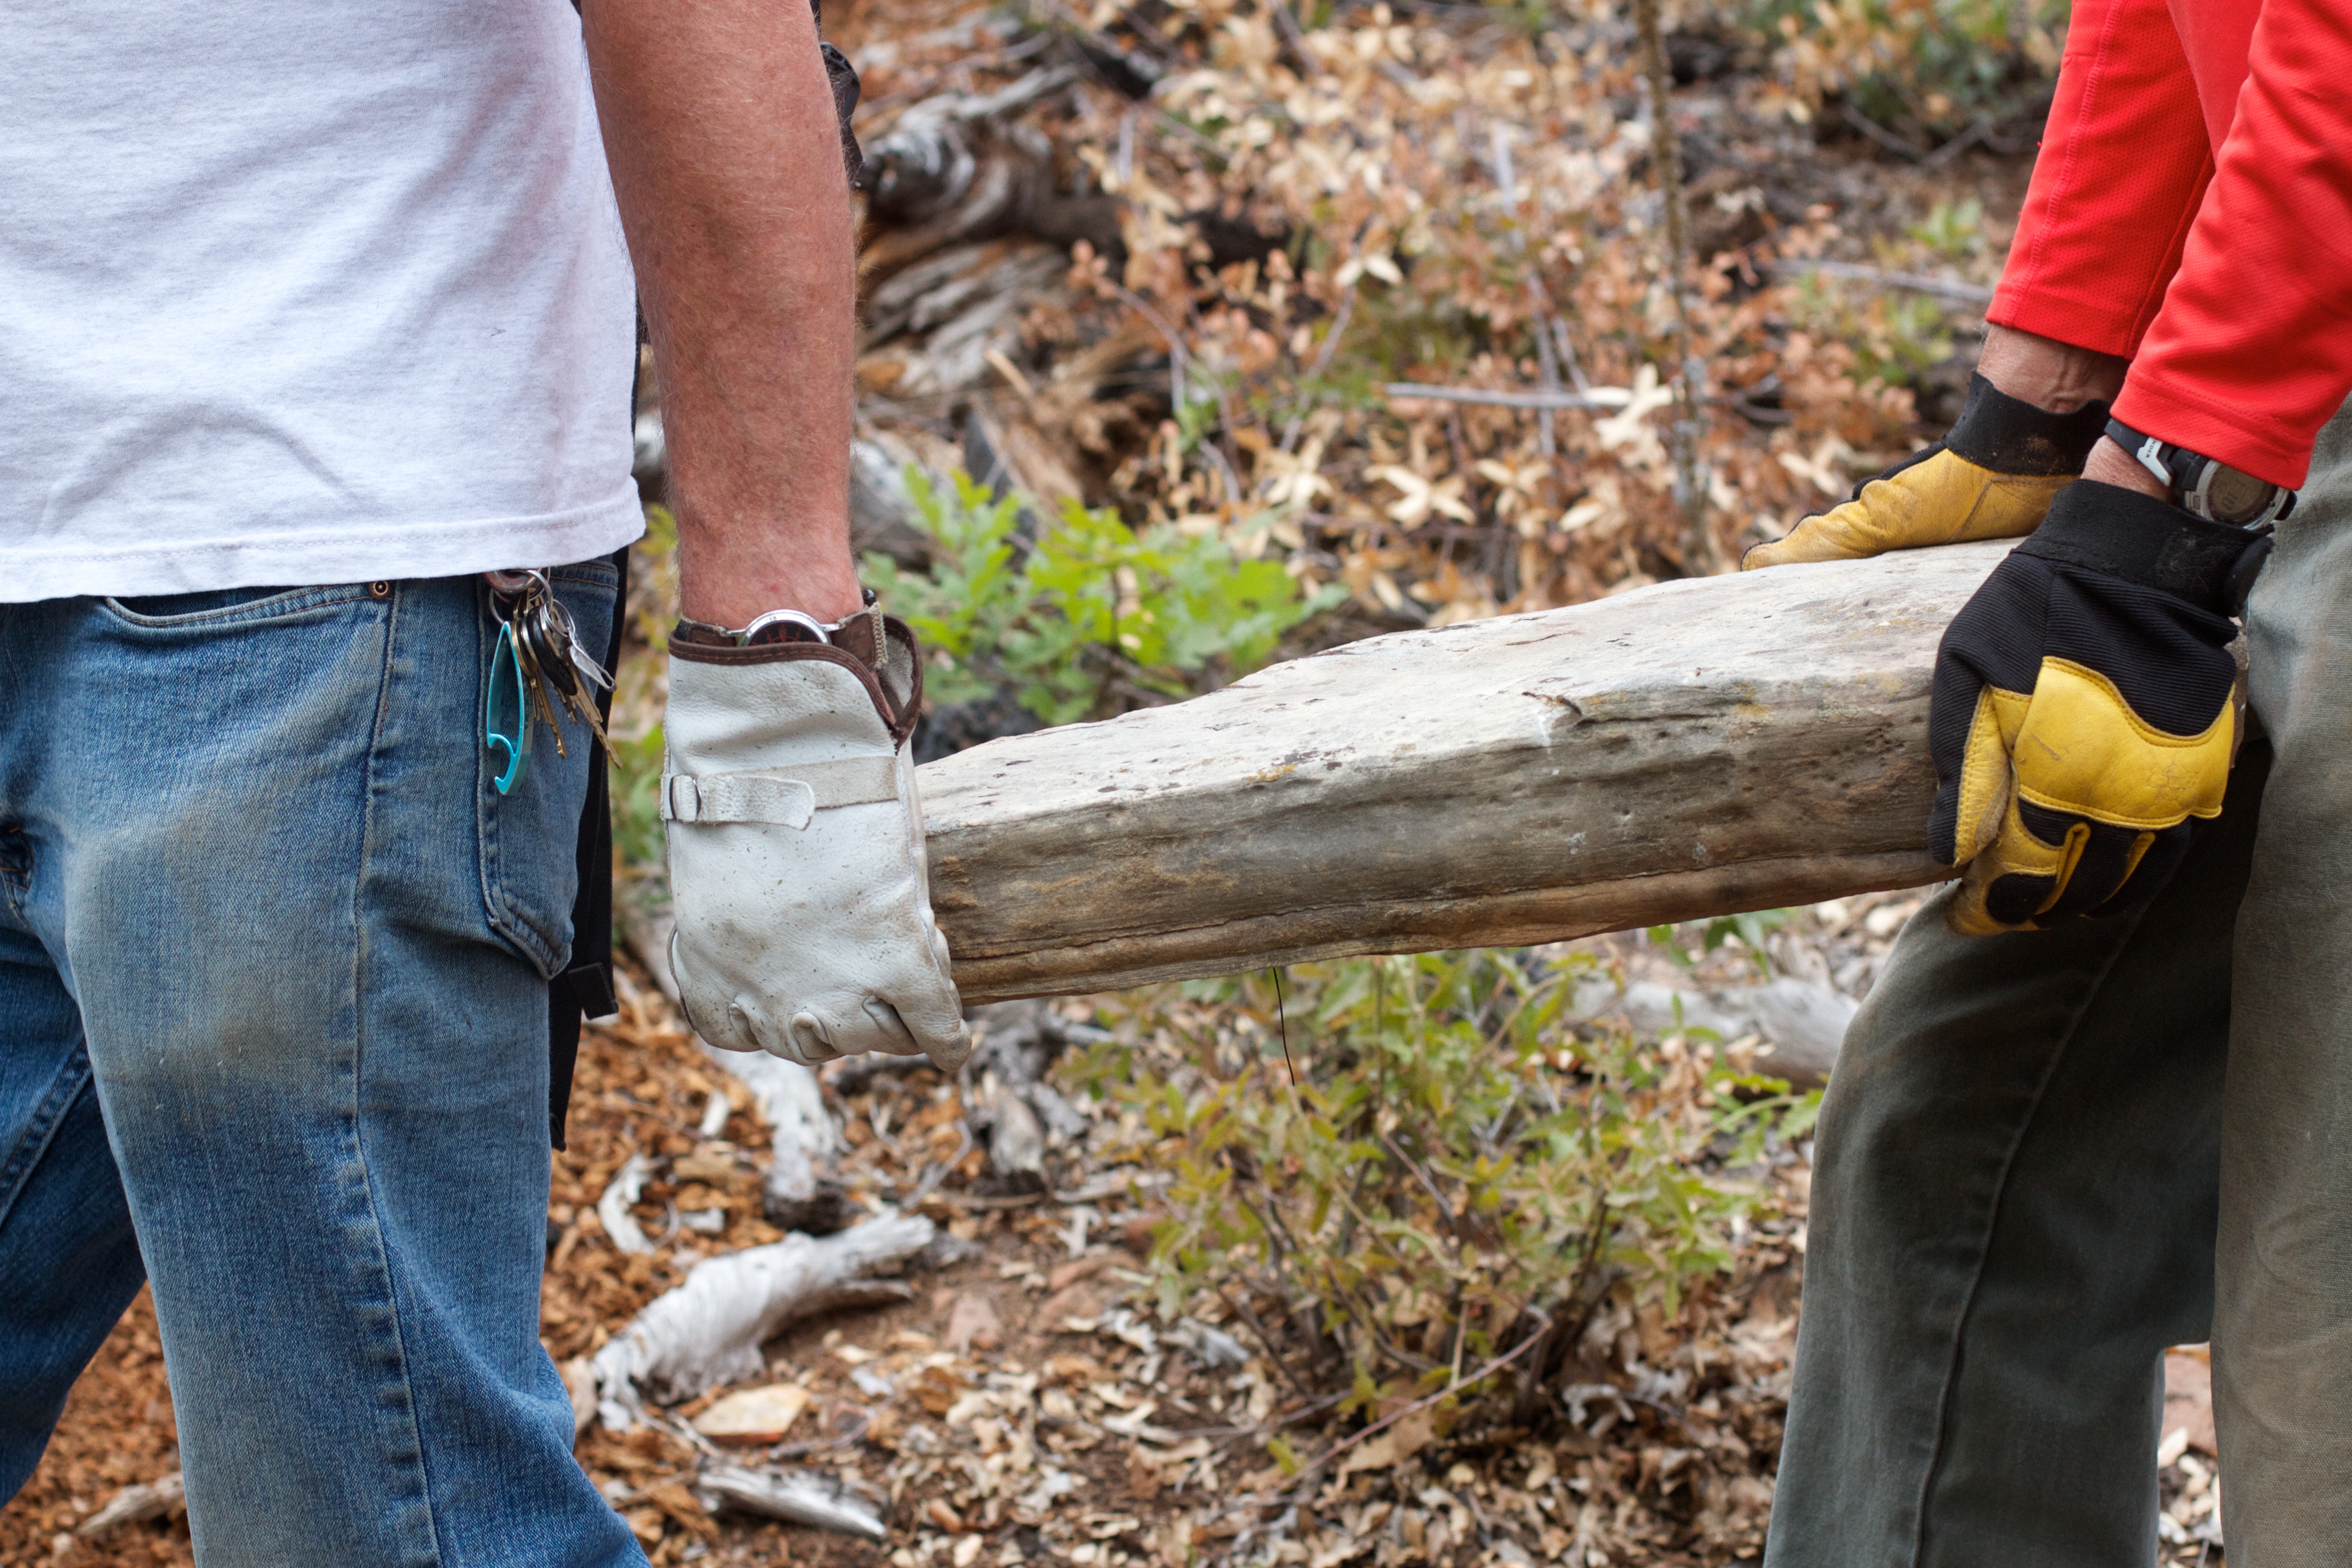
tree, person, soil, pstrails